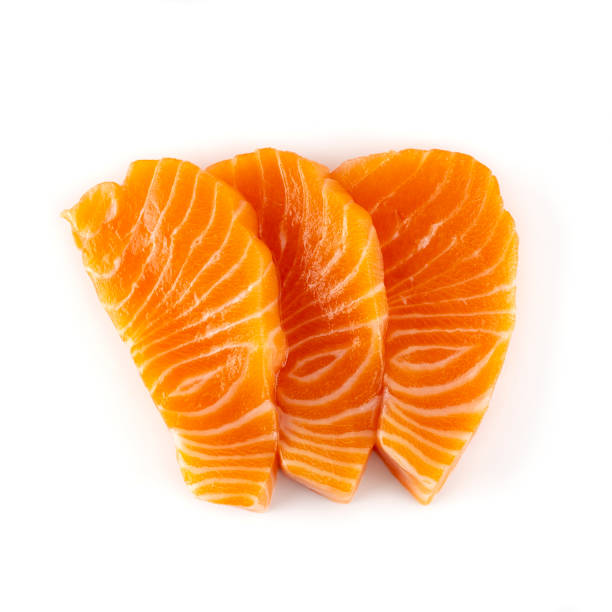
Label: salmon_fillet